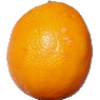
Label: Lemon Meyer 1